1947 Thai coup d'état

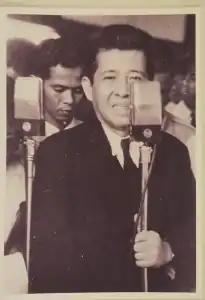
Pridi Banomyong declared peace in 1945 after 'Free Thai's winning the Second World War.

On 1 August 1944, as the Allies, sided by underground resistance the Free Thai Movement, were winning the Second World War, the pro-Japanese strongman Field Marshal Plaek Phibunsongkhram was forced by parliament to resign his premiership. He was replaced by, Khuang Aphaiwong, a civilian who had the backing of Pridi Phanomyong, regent for the absent King Ananda Mahidol and head of the Free Thai Movement. Pridi group and royalists were helping each other during the war, but after they gained control of the government, they split because of different goal settings. Royalists were trying to spring back from a lost by the 1932 revolution, reportedly wanting to bring absolute monarchy system back. Pridi group regained control back from Phibun.